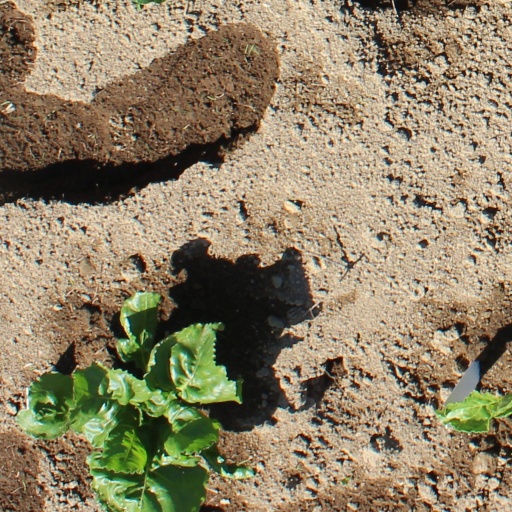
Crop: sugar beet